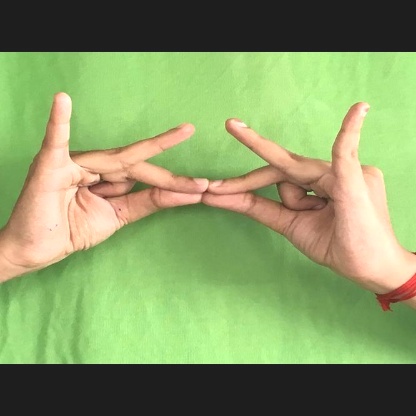
Mudra: Sakata